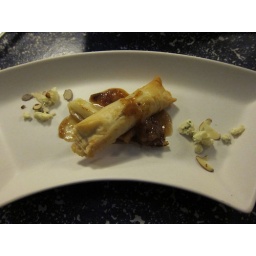
phyllo wrapped around blue cheese, with some kind of caramelized fruit underneath